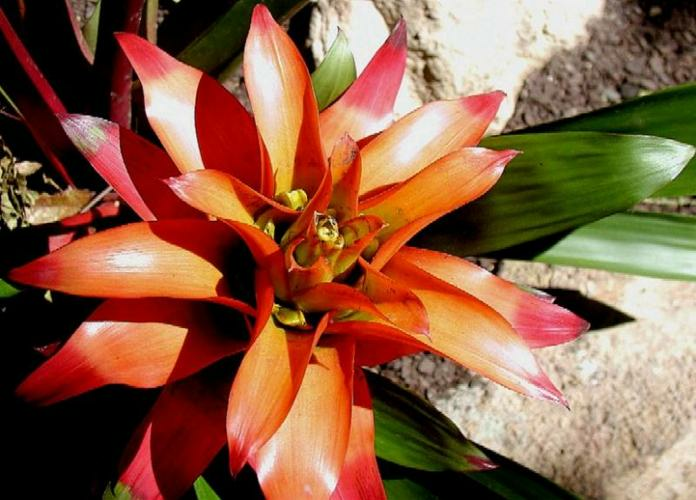
Flower: bromelia